Ahtyba Rubin

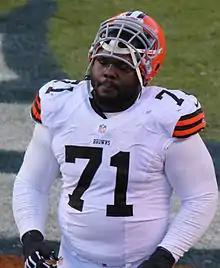
Rubin with the Cleveland Browns in 2012

Ahtyba Rubin (born July 25, 1986) is a former American football defensive tackle. He was drafted by the Cleveland Browns in the sixth round of the 2008 NFL draft. He played college football at Iowa State.